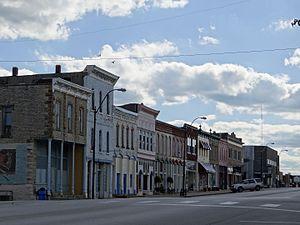
La ville de Sedan est le siège du comté de Chautauqua, situé dans le Kansas, aux États-Unis.